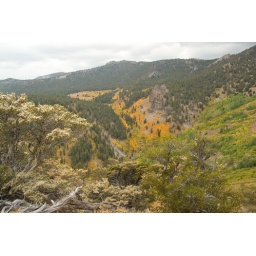
Layer cake rock formation; framed by Mt. Mahogany and a tree snag